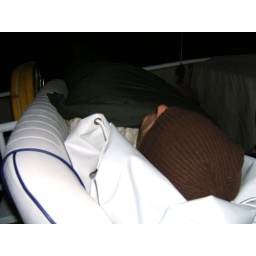
Kerry recovering after his first swim, snuggling in his sleeping bag on deck under the stars.